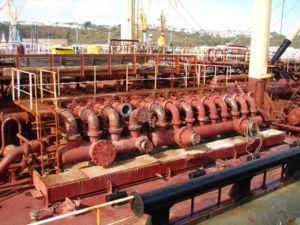
Le chimiquier marocain Al Farabi à Brest, transportant de la mélasse.
Un chimiquier est un navire-citerne destiné au transport de produits chimiques. Avec les gaziers, il s'agit des navires de commerce les plus avancés à l'heure actuelle, notamment à cause de la complexité de leurs systèmes de gestion de la cargaison.